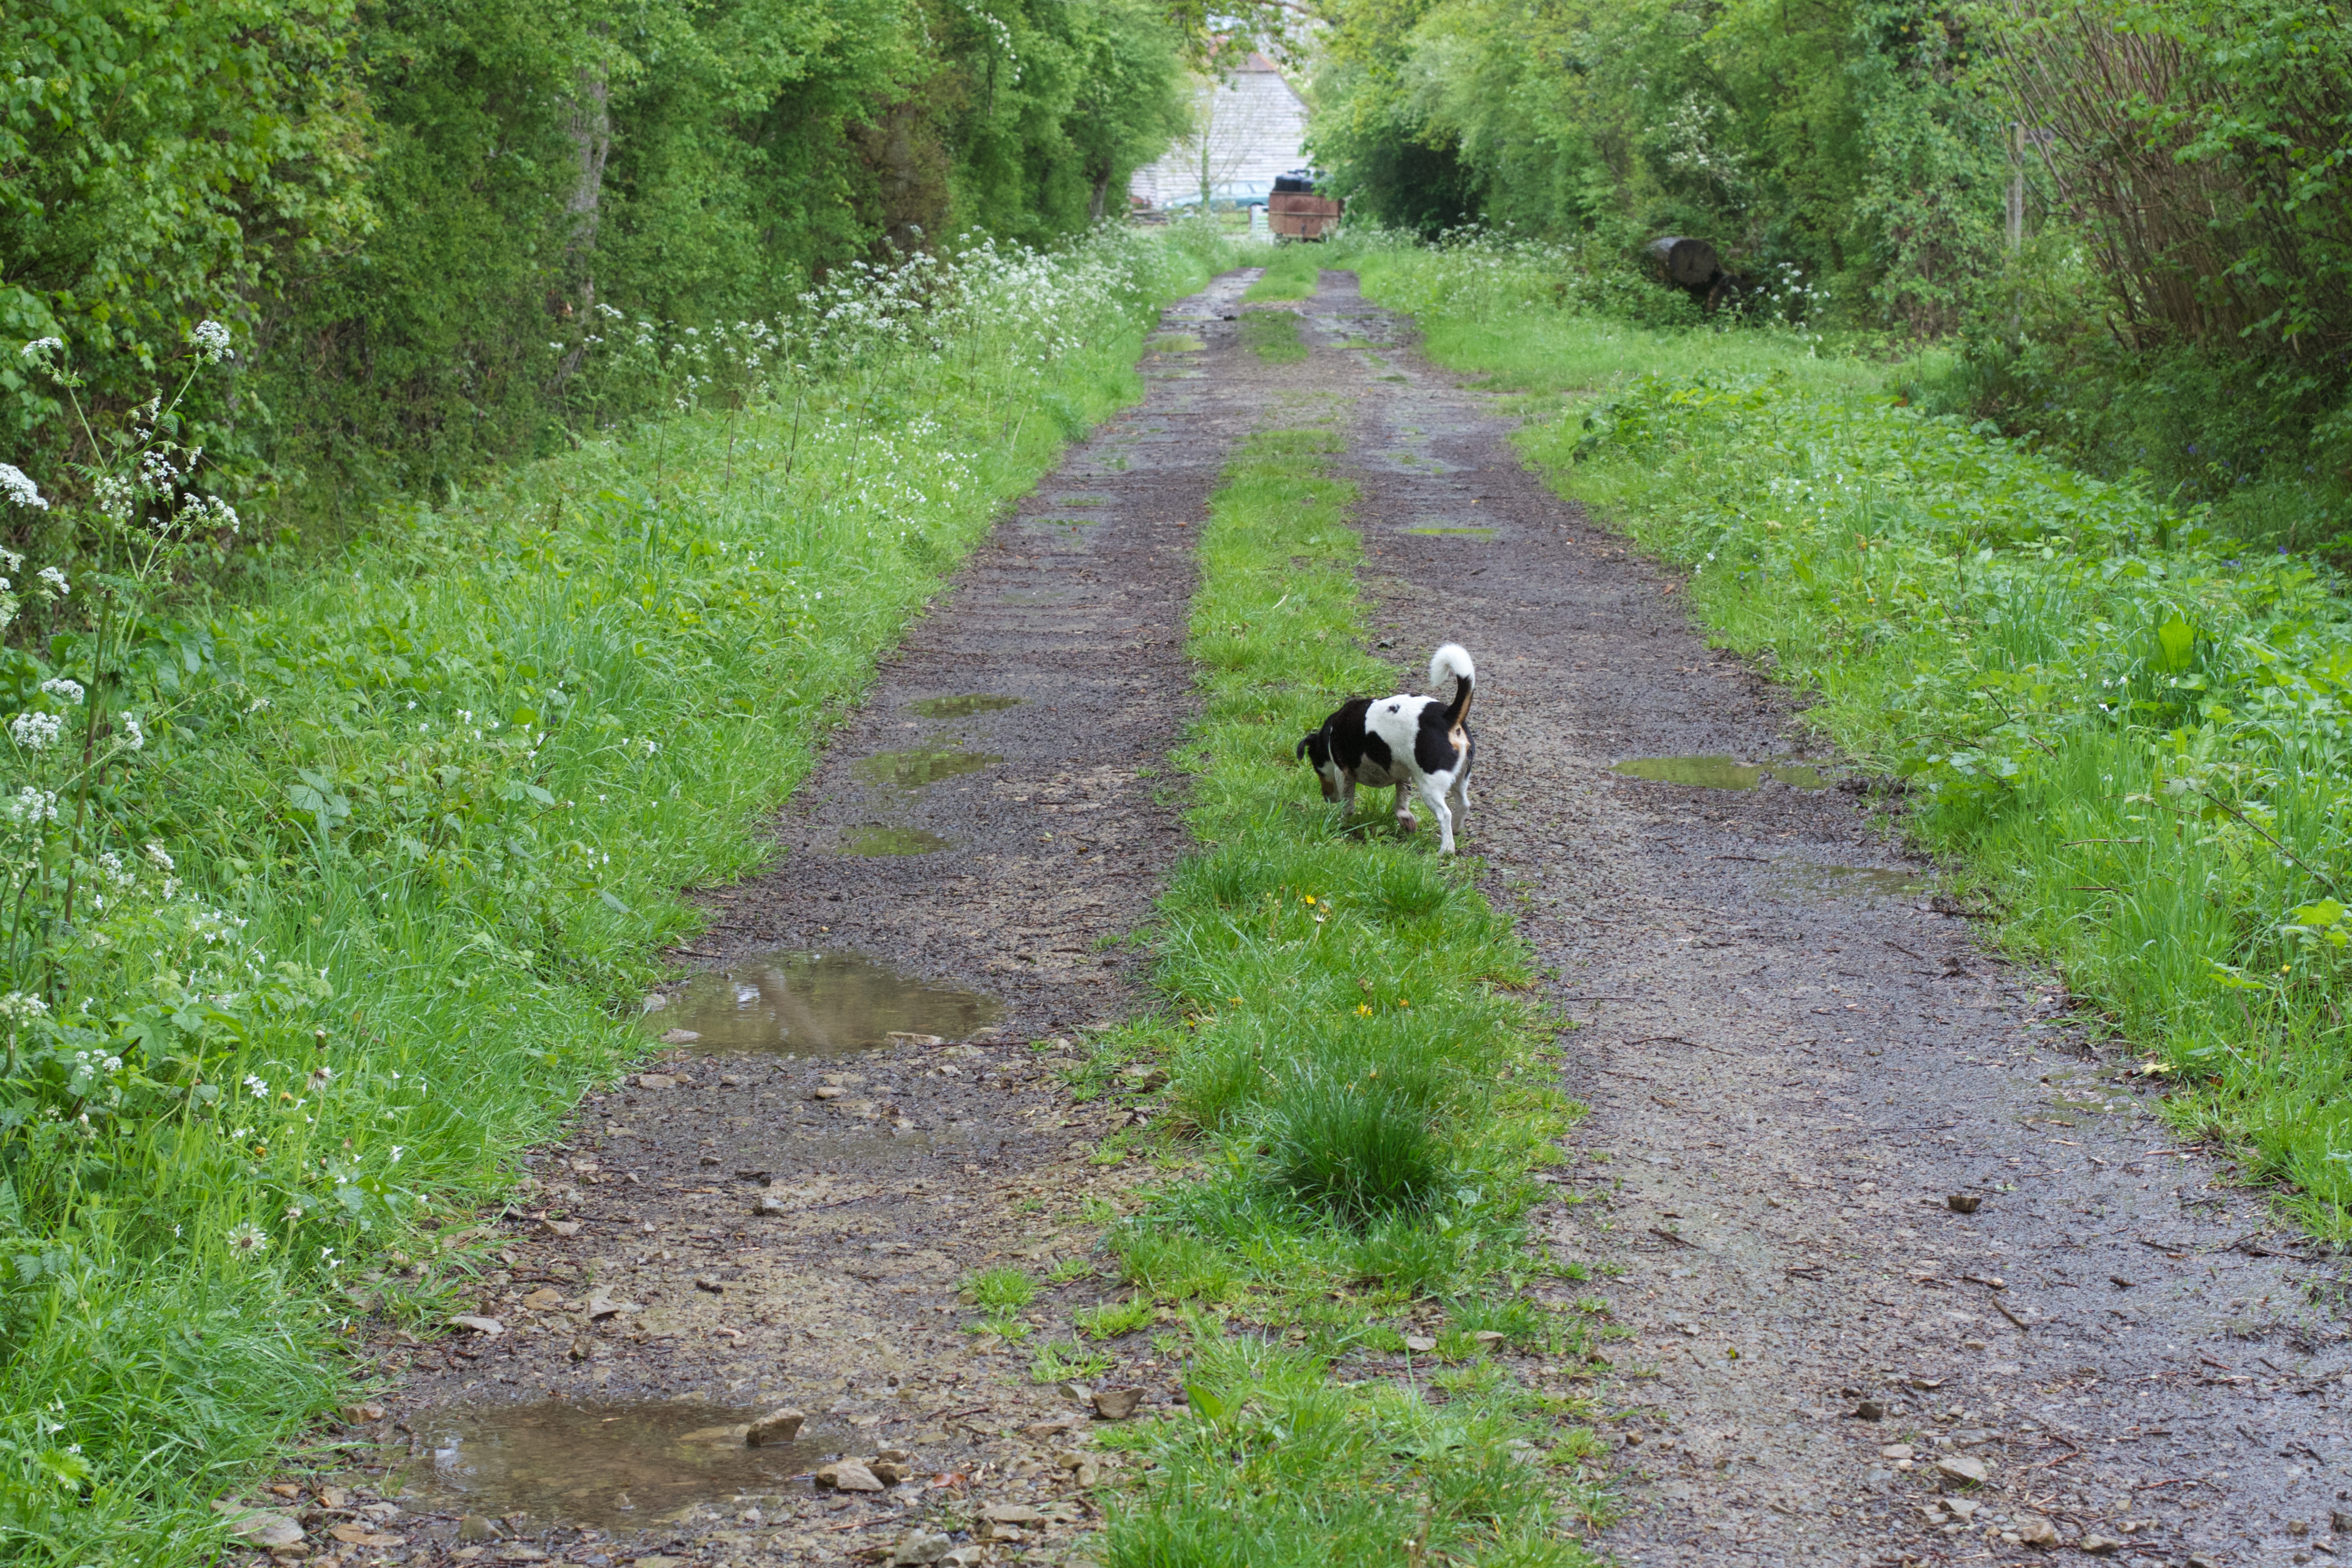
trail, dog, waterway